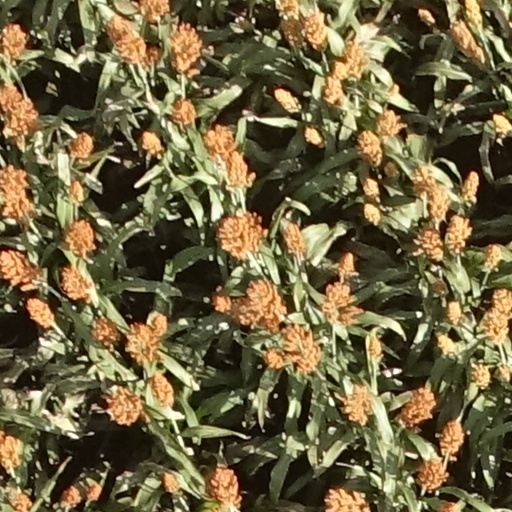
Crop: sorghum